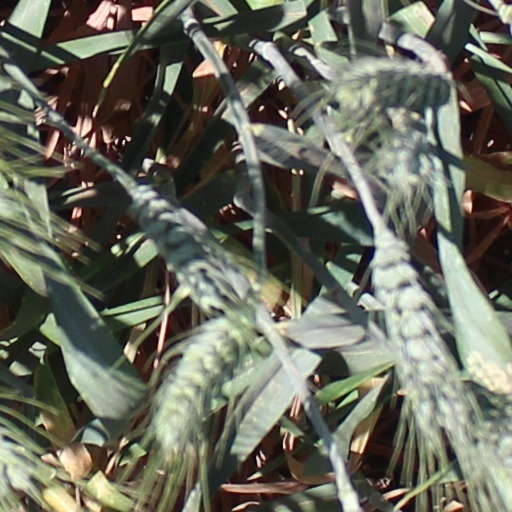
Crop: wheat